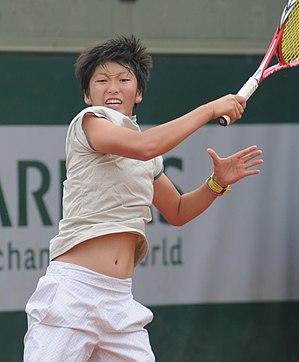
You Xiaodi, née le 12 mai 1996, est une joueuse de tennis chinoise, professionnelle depuis 2014.